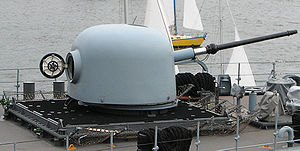
Otobreda 76 mm
En Otobreda 76 mm kanon på fordækket af FGS Mecklenburg-Vorpommern (F218)
Otobreda 76 mm kanon er en skibskanon produceret af det italienske selskab Otobreda. Kanonen er i dag i brug i udstrakt grad i omkring 39 flåder over hele verden. Man producerede også en variant af denne kanon benævnt Otomatic beregnet til at blive placeret på lastbiler, den blev dog aldrig sat i masseproduktion.